ShKAS machine gun

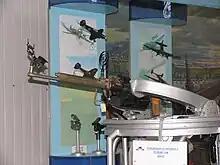
ShKAS in a ring mount

Initial production consisted of cable-charged wing-mounted and turret-mounted ShKAS with a synchronized version entering service in 1936.